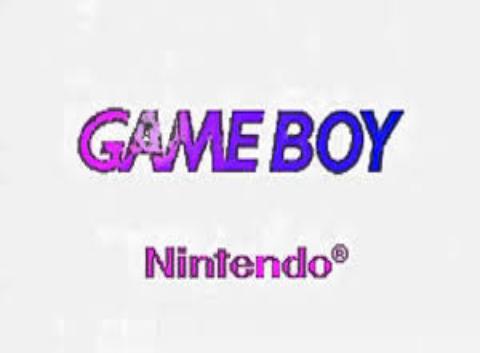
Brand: game boy
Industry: Electronic